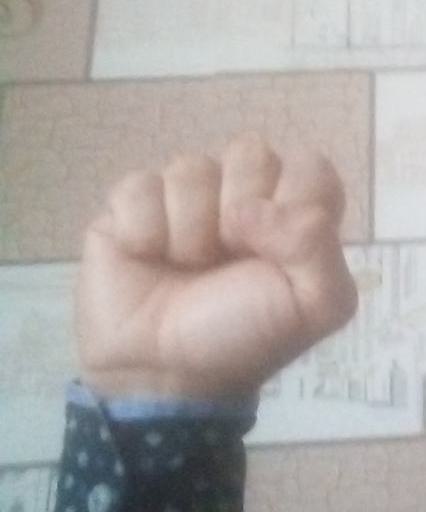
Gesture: fist